Paparazzi (1963 film)

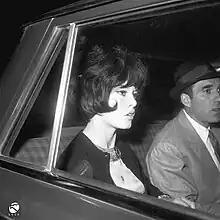
Bardot and Piccoli in Italy at the time of the filming of "Paparazzi" (and "Contempt") (1963)

A retrospective presentation of the film explained: "The sustained rhythm of the film follows the tensions between the paparazzi and the troupe. Rozier seems amused by this nervous atmosphere, to which he imparts the kind of inspired and playful tone that we find in the majority of his films. Like Renoir and Vigo, he is a free filmmaker. He observes insistently, with a detached but amused gaze, translating the world he gradually discovers around him into images through his own poetics and with the help of colourful and charismatic characters." Another retropesctive commentator stated, " By using the paparazzi’s method on themselves, the film became a novelty in its form and a fascinating document of its time." The film was also presented as follows: "It is a portrait of the sensationalist press who persecuted Brigitte Bardot at the time."